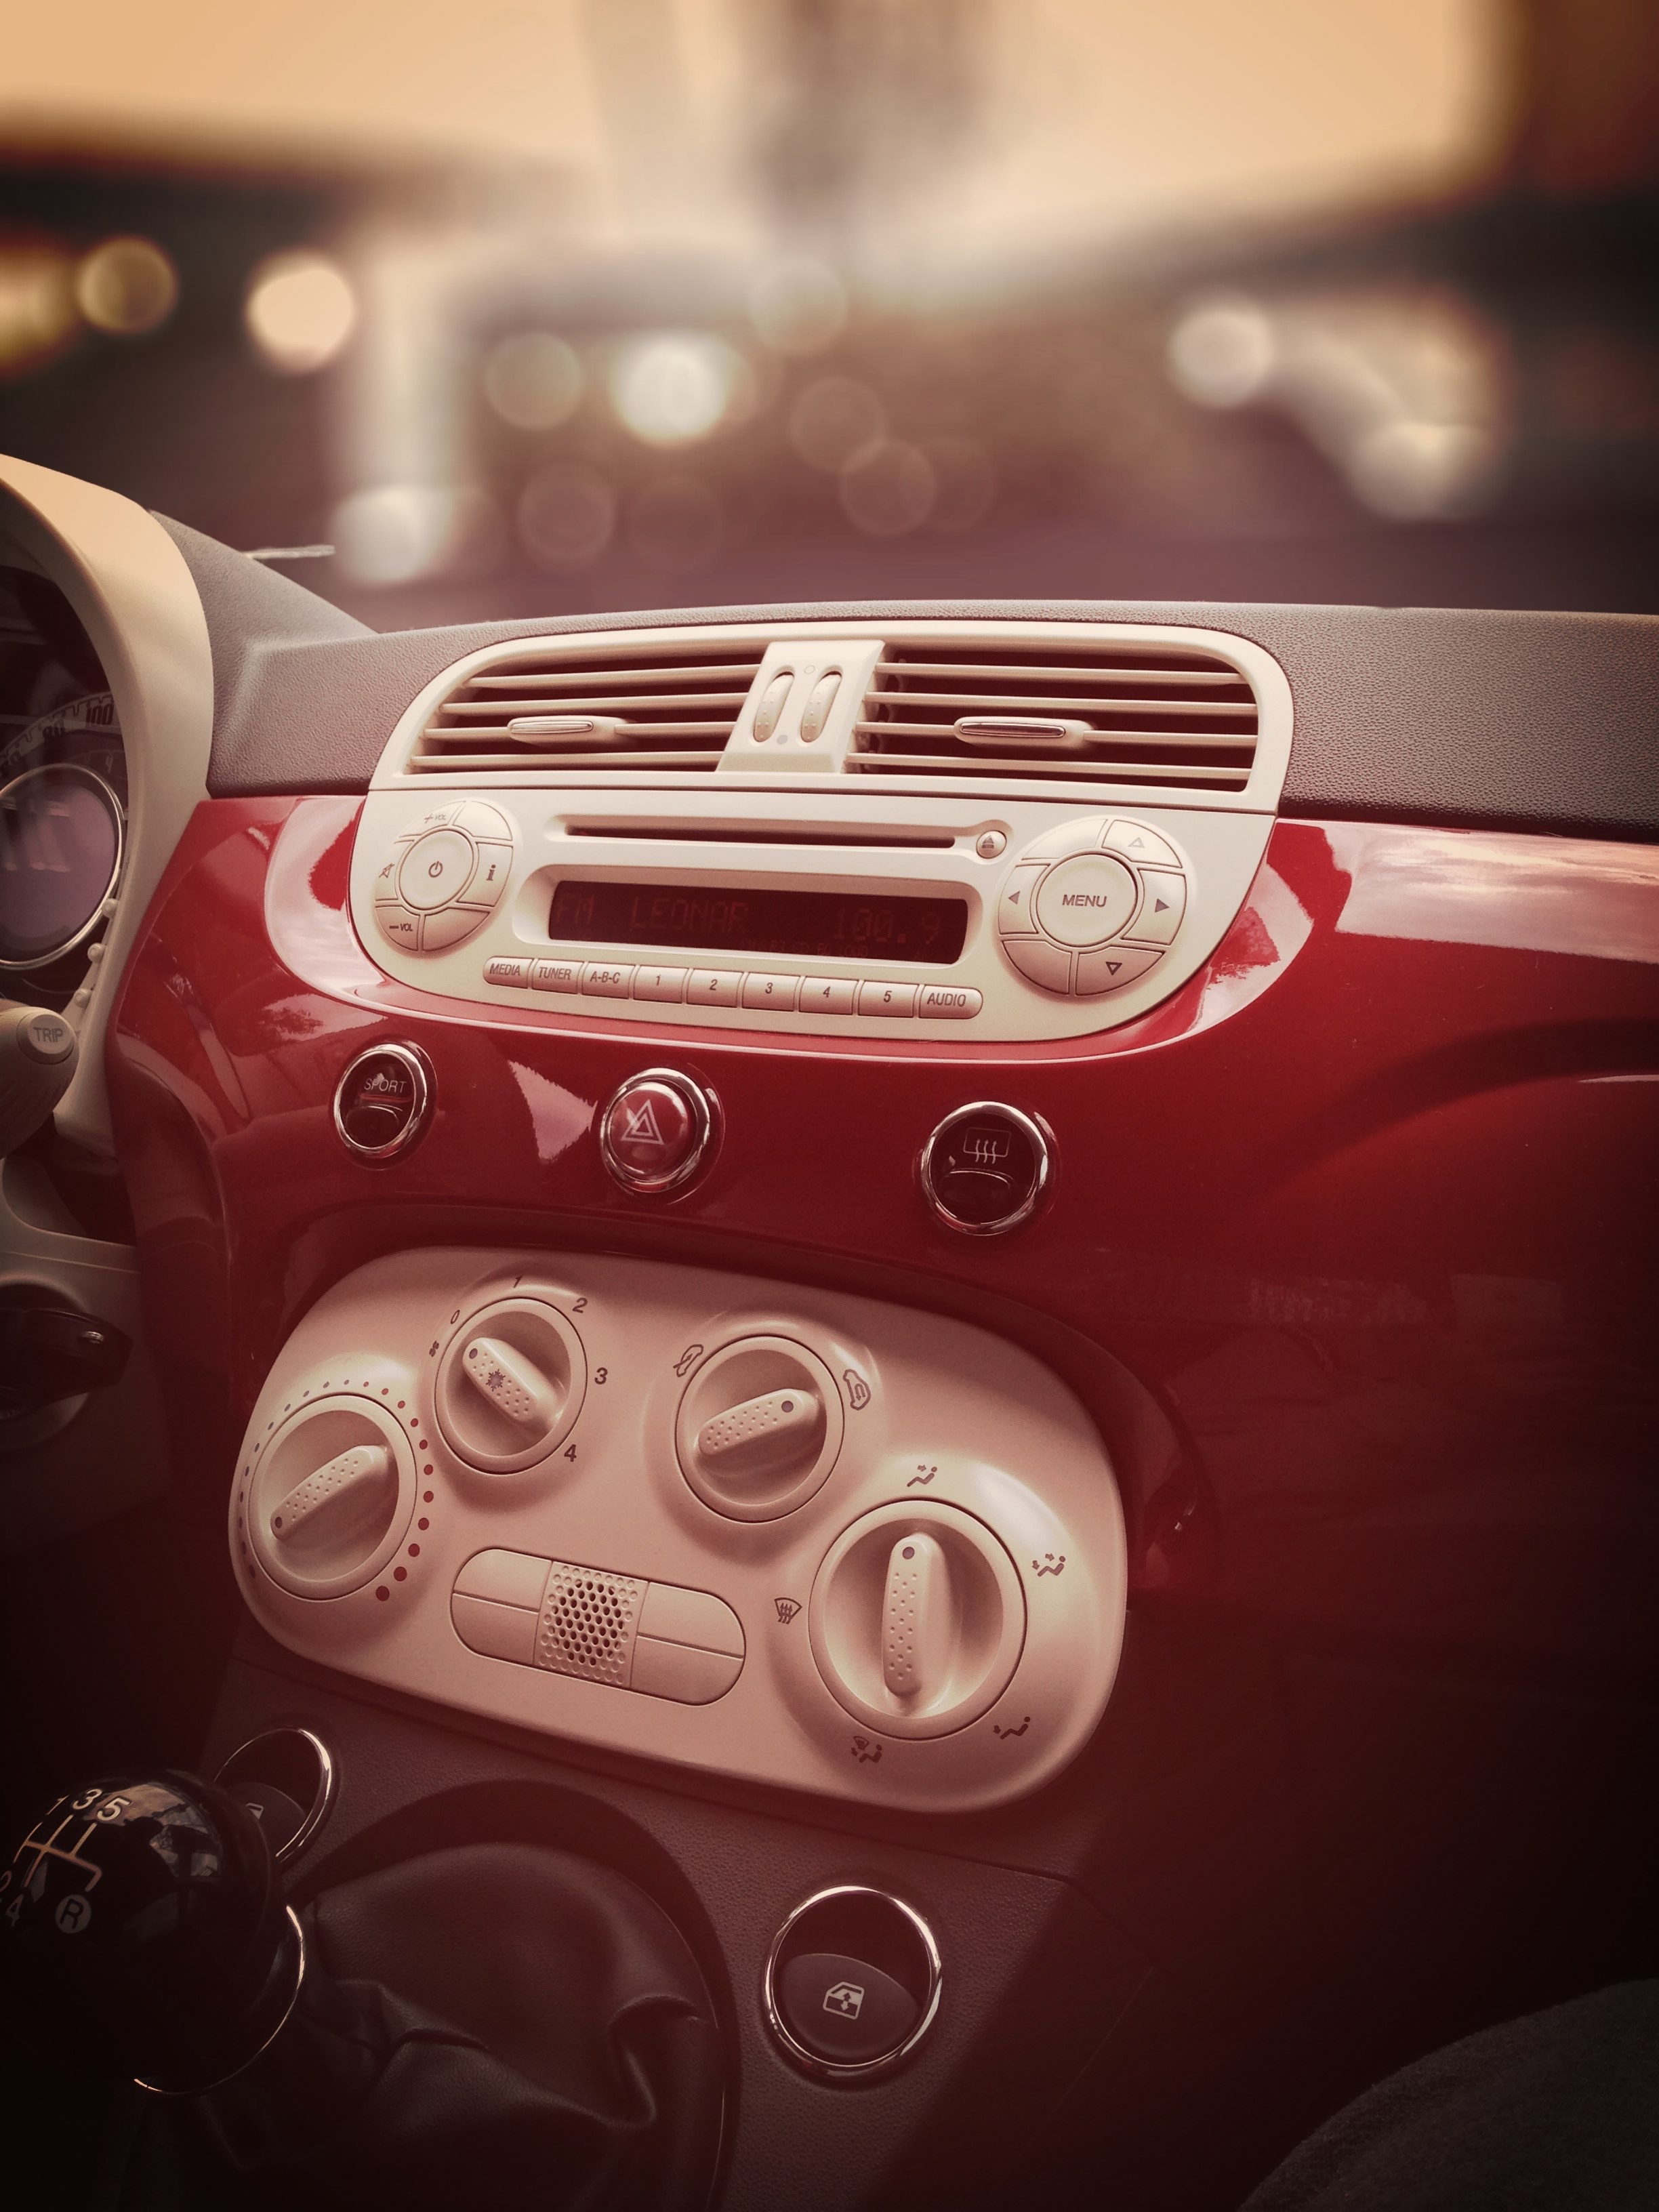
board, car, vehicle, auto, air conditioner, fiat 500, city car, small car, land vehicle, automobile make, automotive exterior, automotive design, luxury vehicle, family car